Brooks Robinson

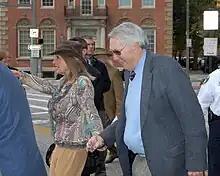
Robinson and his wife in 2011

Robinson met his future wife, Constance Louise "Connie" Butcher, on an Orioles team flight from Kansas City to Boston in July 1959, where she was working as a flight attendant for United Airlines. He was so smitten with her that he kept ordering iced teas from her. Some of his teammates encouraged him to go talk to her. After drinking his third glass, he returned it to her in the galley. There he told her: "I want to tell you something. If any of these guys, the Baltimore Orioles, ask you for a date, tell 'em you don't date married men. Understand? I'm the only single guy on the team." Actually, nearly half of the Orioles were single. Before the plane landed in Boston the two had made a date to go out. The two were married in her hometown of Windsor, Ontario, Canada on October 8, 1960. They resided in Owings Mills, Maryland, a suburb of Baltimore. They had four children: Brooks David (b. 1961), Chris (b. 1963), Michael (b. 1964), and Diana (b. 1968).